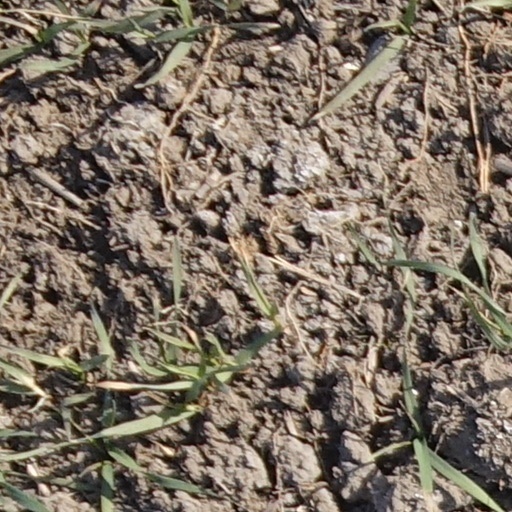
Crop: wheat